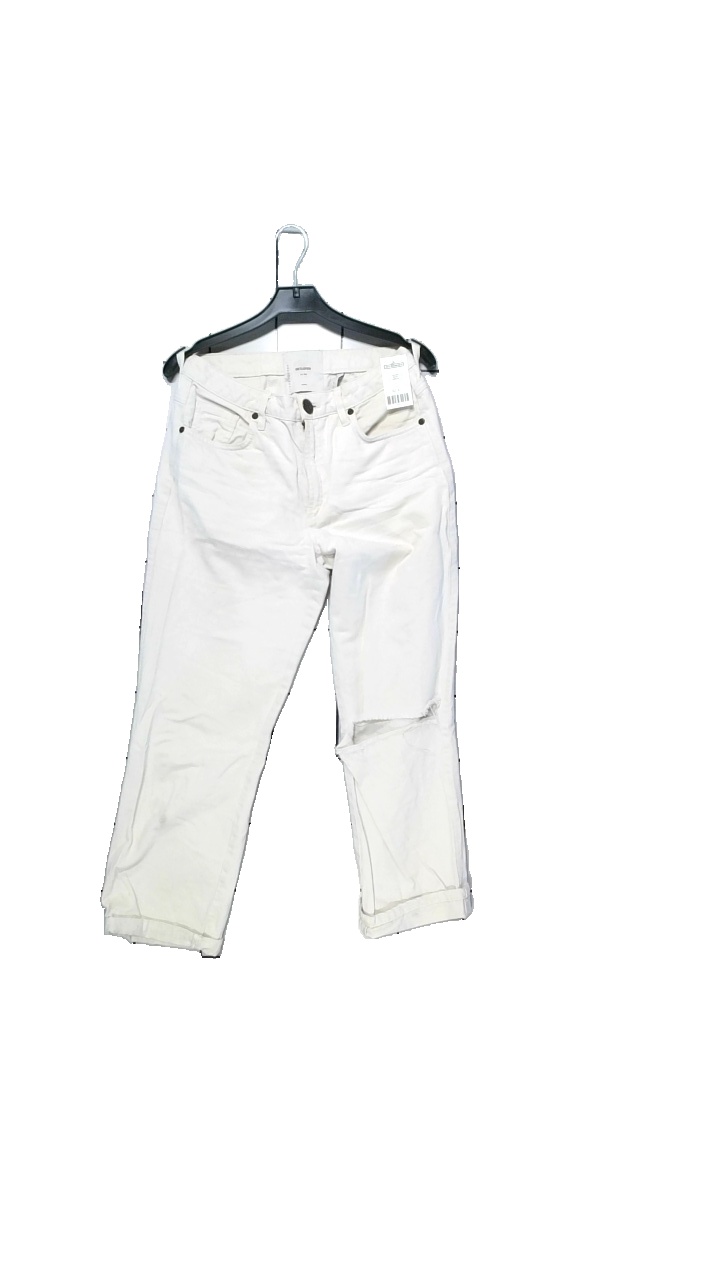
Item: Jeans (Ladies)
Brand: Oneteaspoon
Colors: White
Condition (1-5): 3
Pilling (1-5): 4
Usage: Reuse
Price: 50-100